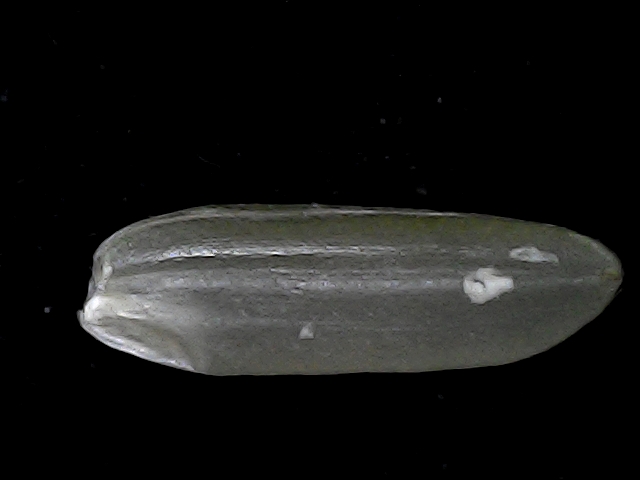
Rice variety: BD85